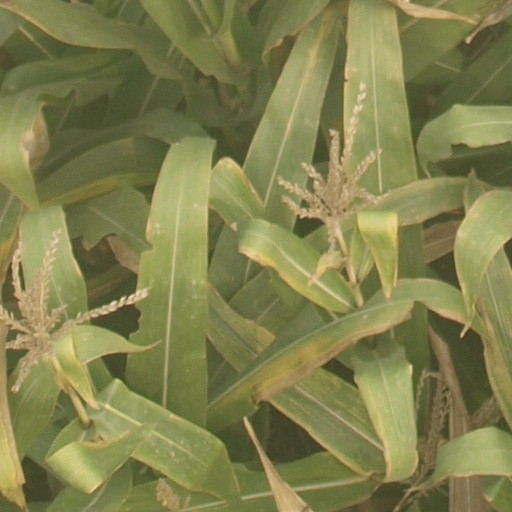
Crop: maize; corn